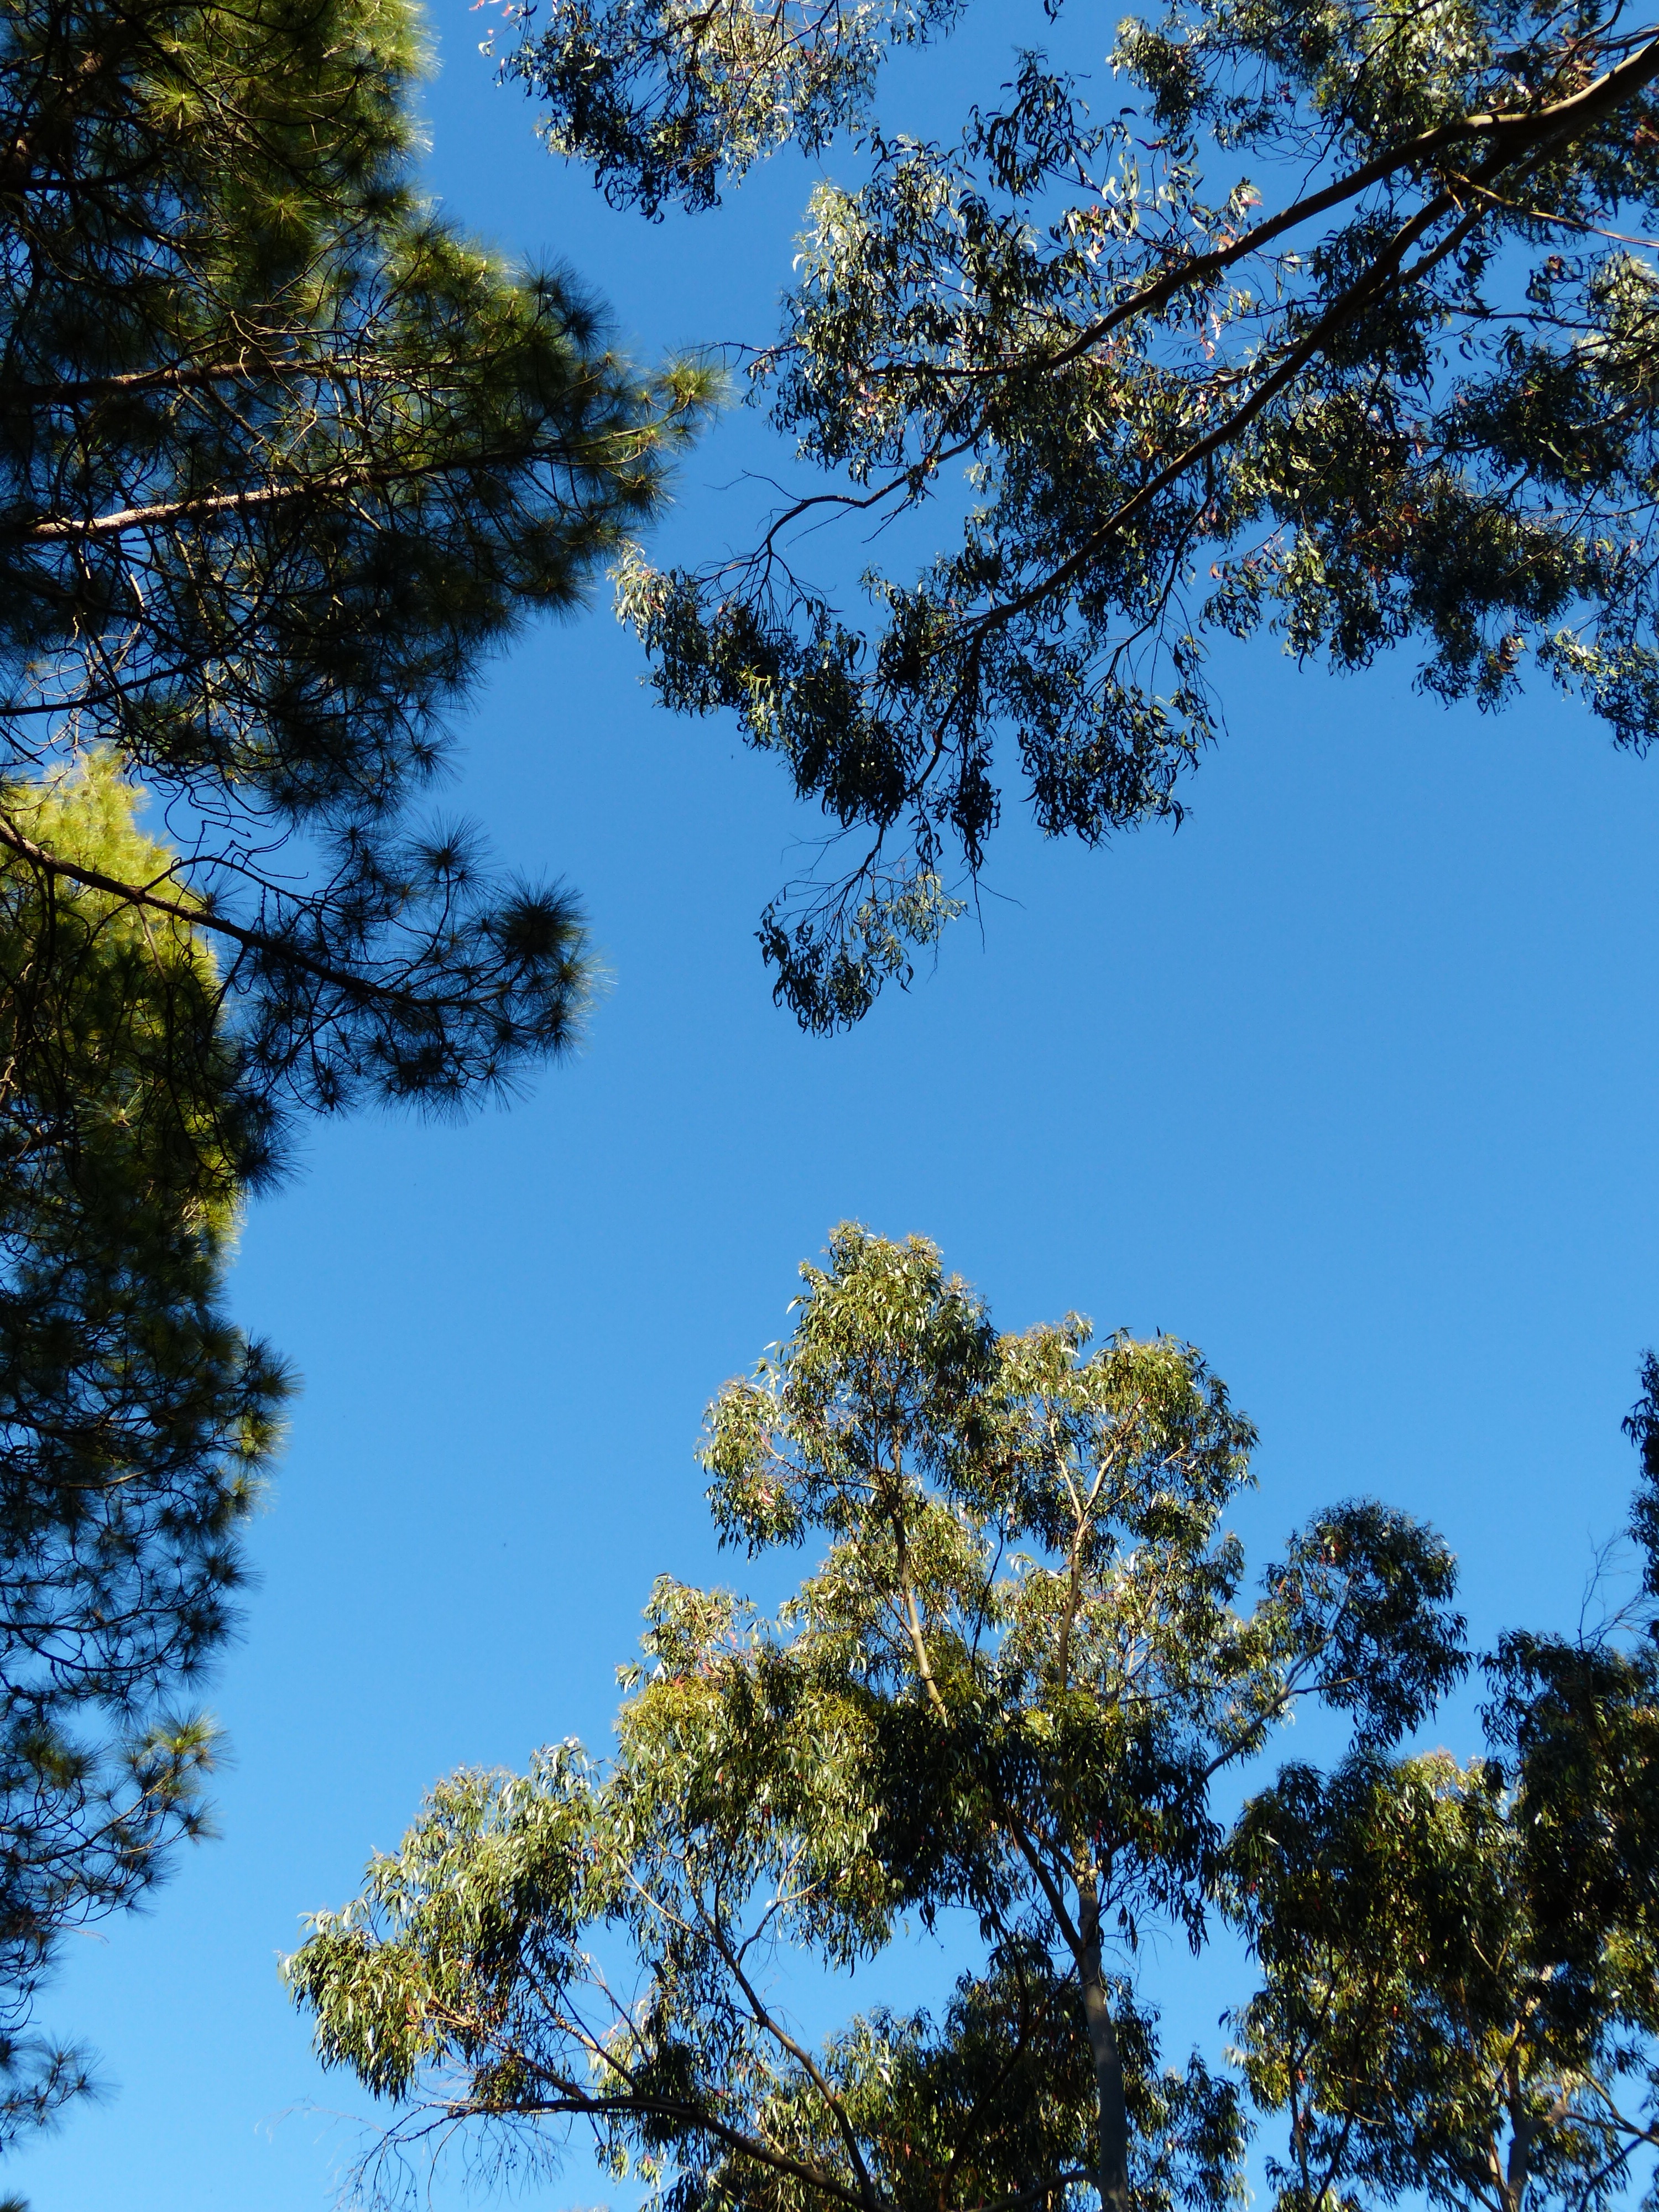
tree, nature, forest, branch, plant, sky, sunlight, leaf, flower, pine, autumn, season, conifer, crown, trees, eucalyptus, spruce, woodland, ecosystem, biome, woody plant, land plant, eucalyptus tree, canary kiefer, pinus canariensis